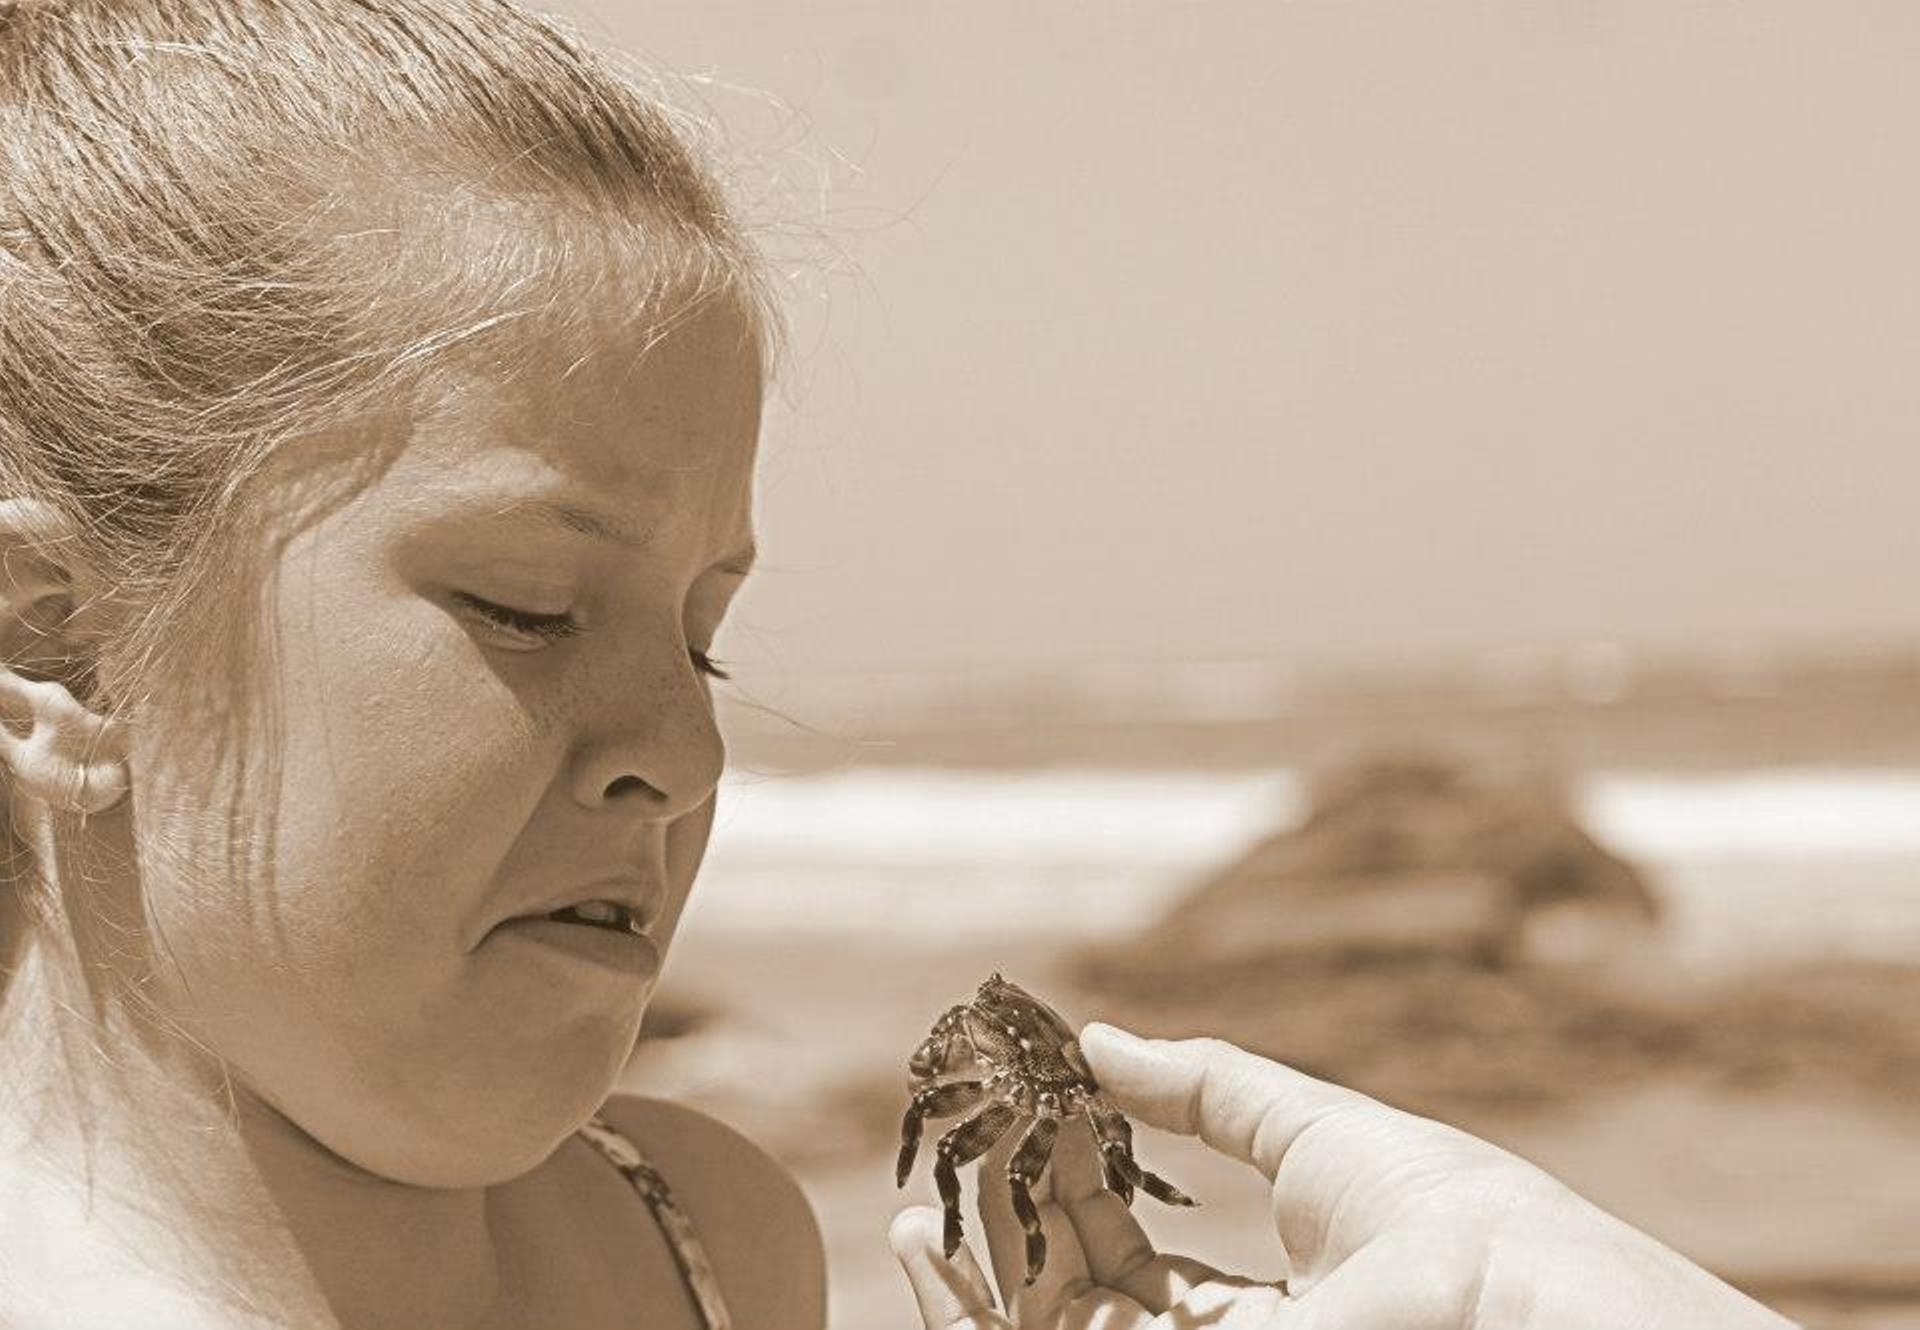
man, beach, person, people, girl, woman, white, photography, kid, summer, male, love, portrait, model, young, child, together, bride, facial expression, childhood, hairstyle, close up, cheerful, face, family, nose, girls, fun, dress, happy, happiness, temple, eye, head, little, photograph, skin, beauty, joy, organ, emotion, daughter, parents and children, happy children, happy people, photo shoot, family fun, happy kids, happy family, family happy, family smiling, happy family outdoors, family outdoors, sense, family playing, portrait photography